Shearer and Corser Double House

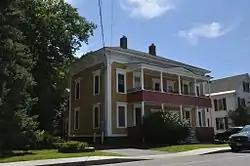

The Shearer and Corser Double House is a historic house at 592 Summer Street in St. Johnsbury, Vermont. Built as a school about 1854, it has had a history of varied uses and prominent local owners, and has high quality Colonial Revival and Italianate features. It was listed on the National Register of Historic Places in 1994.